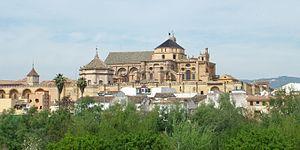
L'histoire d'al-Andalus recouvre les événements survenus au Moyen Âge, notamment entre 711 et 1492, sur l'ensemble des terres de la péninsule Ibérique sous domination musulmane.
Almanzor ou Al-Mansur né à Algésiras vers 937-938 et mort à Medinaceli le 11 août 1002, est un chef militaire et homme d'État arabe d'al-Andalus. Al-Mansûr, qui signifie « le victorieux » en arabe, est devenu « Almanzor » en espagnol. Vizir du palais du calife omeyyade de Cordoue, Hichâm II, il obtient, à force d’intrigues, d’assassinats politiques et de nombreuses victoires à travers la péninsule ibérique, tout pouvoir en al-Andalus de 978 à sa mort en 1002, fondant ainsi la courte dynastie amiride.